2019 Boston City Council election

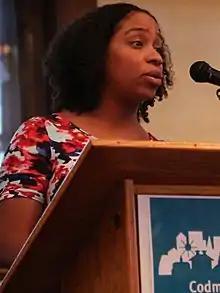
Council President Andrea Campbell

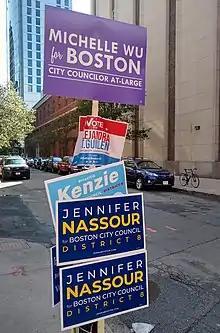
2019 Boston City Council preliminary election signs in front of polling location

A preliminary election was held on September 24 to select candidates for four districts, and at-large, for the general election. Voter turnout was 11.17%, as 44,972 of the city's 402,536 registered voters cast ballots. The general election was held on November 5, registering 16.5% voter turnout, as 67,011 ballots were cast.